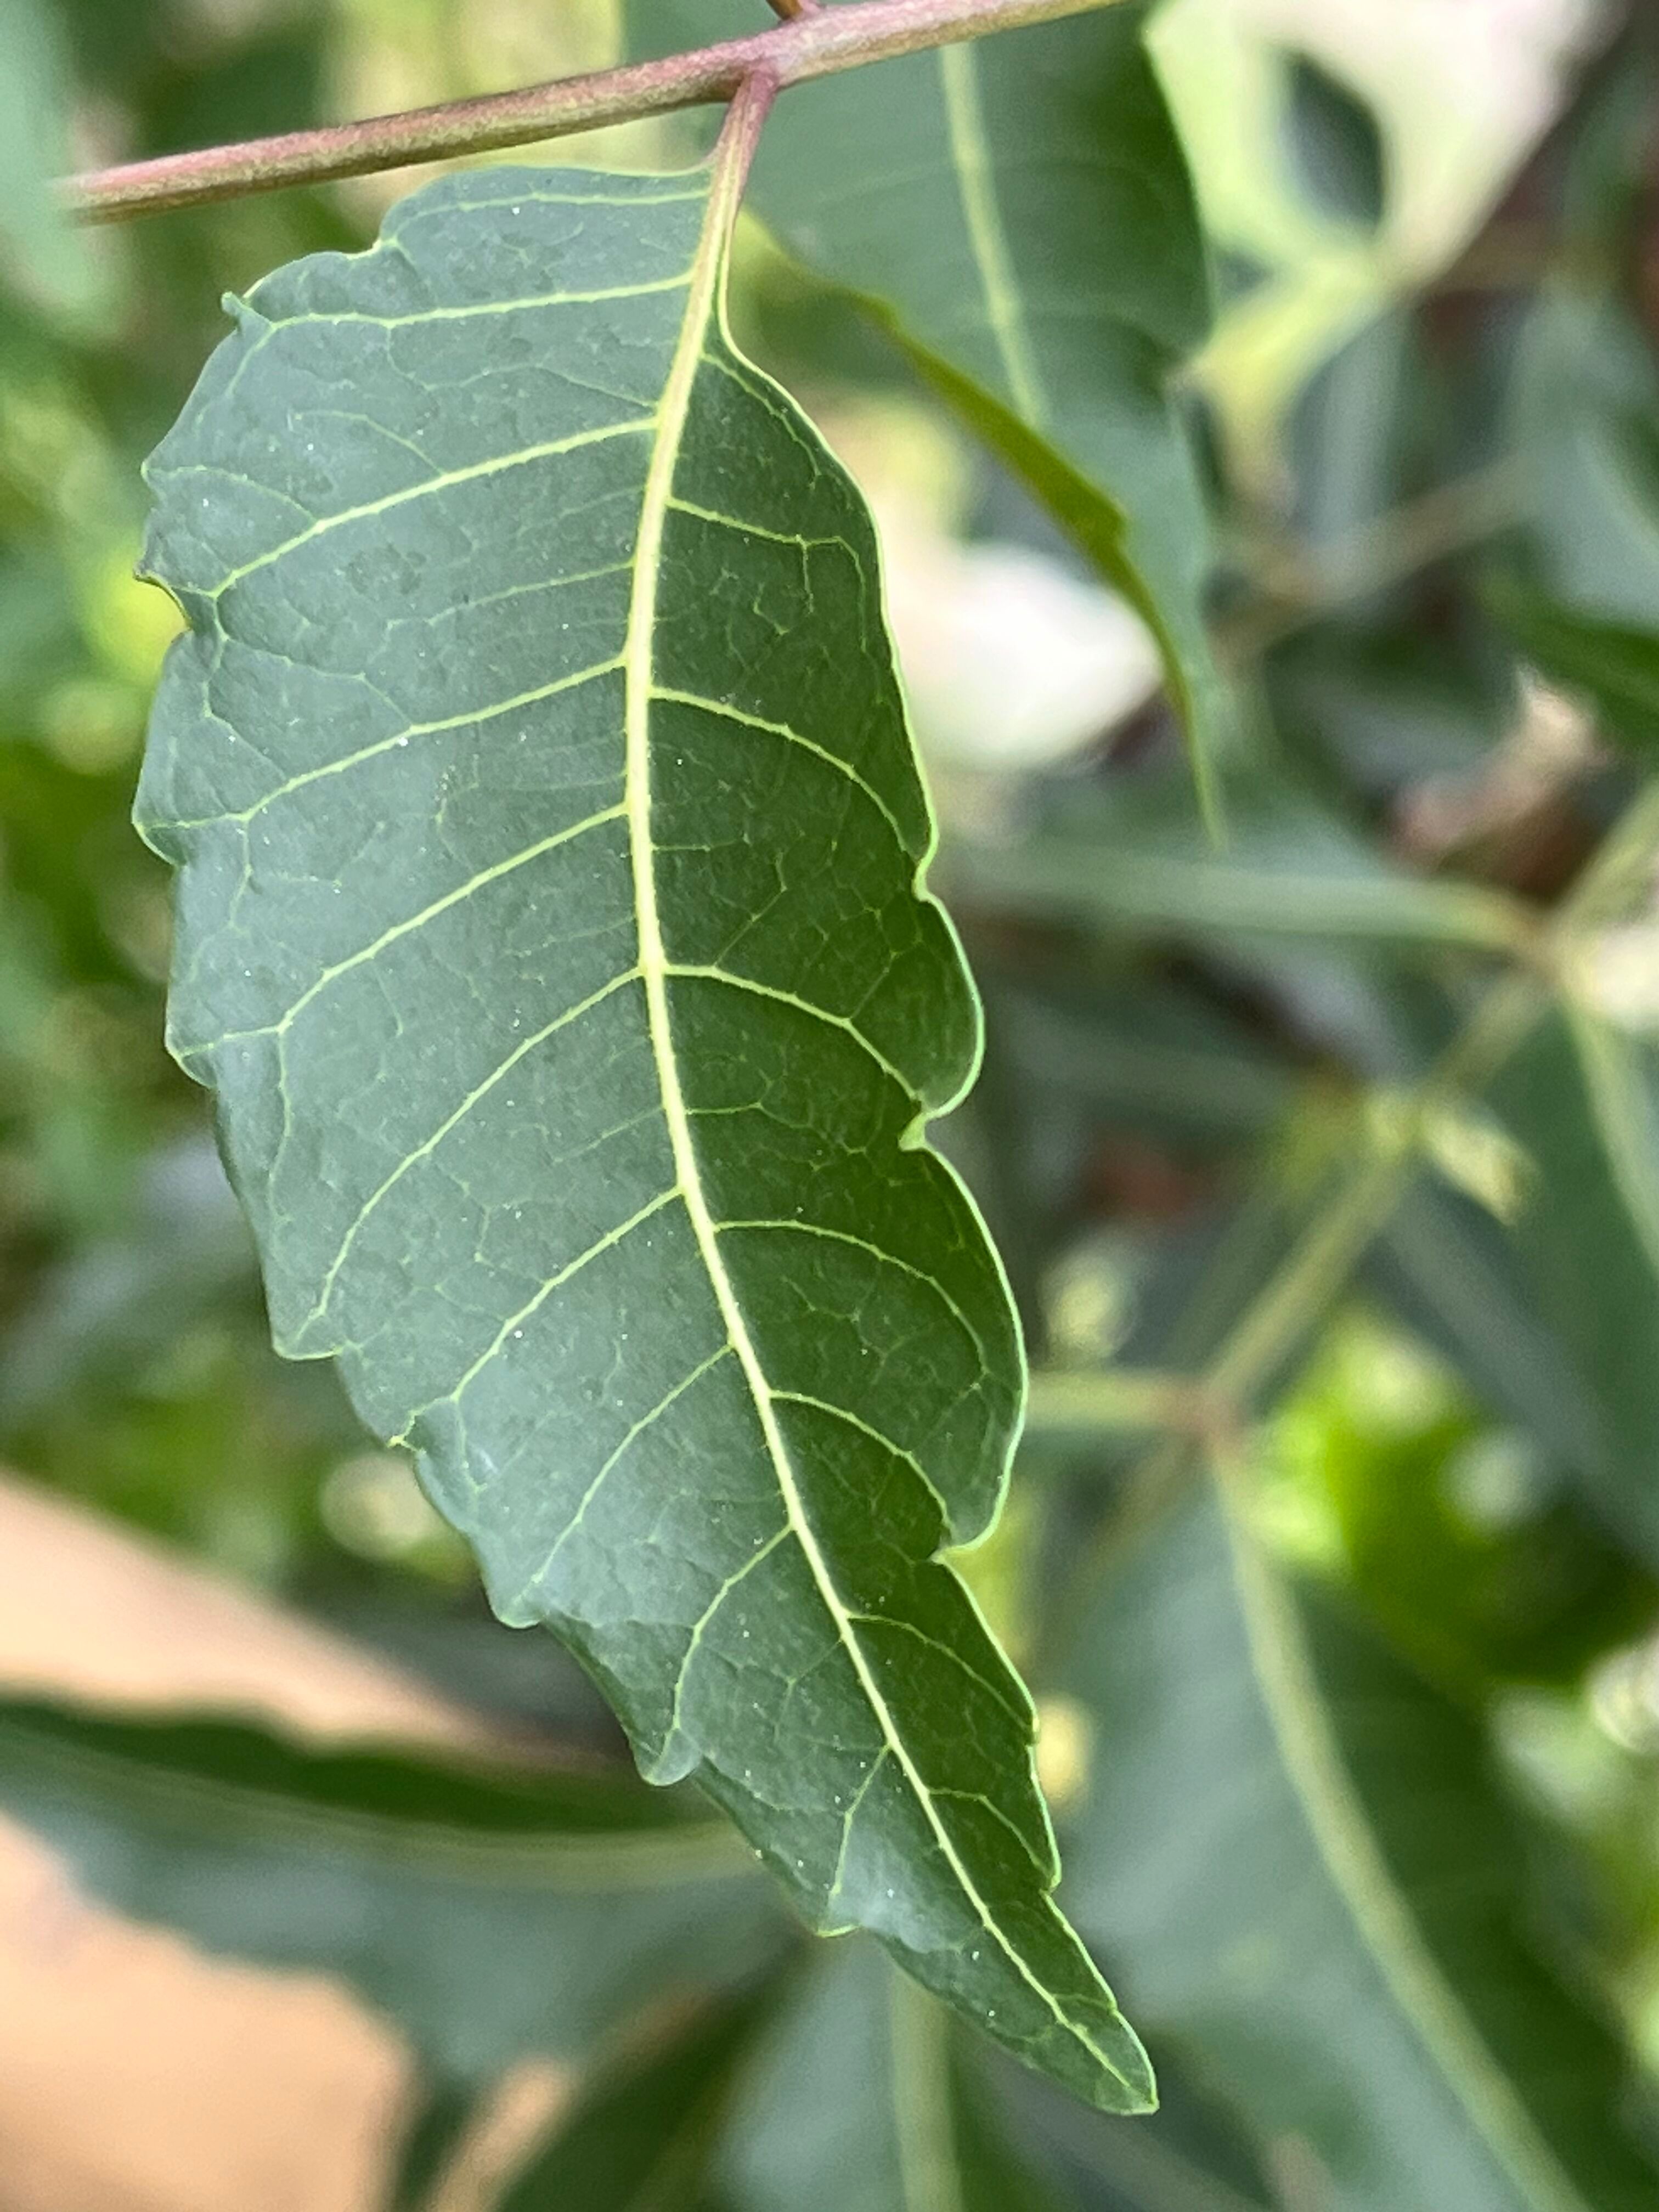
Plant species: azadirachta-indica